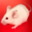
Label: mouse